Fassuta

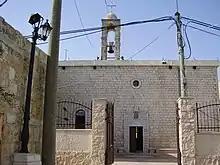
Mar Elias Church in Fassuta

At the time of the 1922 census of Palestine conducted by the British Mandate, Fassuta had a population of 459: 444 Christians and 15 Muslims. The Christians included 1 Orthodox Christian, 18 Syrian Orthodox, and 425 Melkites. In the 1931 census, the combined population of Fassuta and Mansura was 507 Palestinian Christians and 81 Muslims, living in a total of 129 houses.